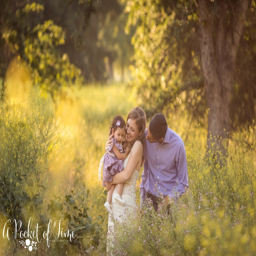
outdoor family photography by a pocket of time photography